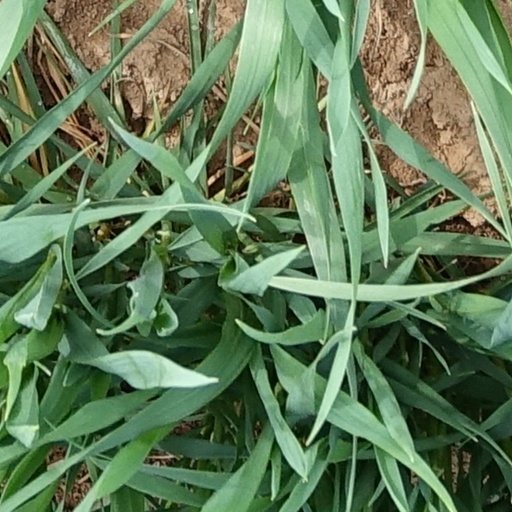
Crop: wheat